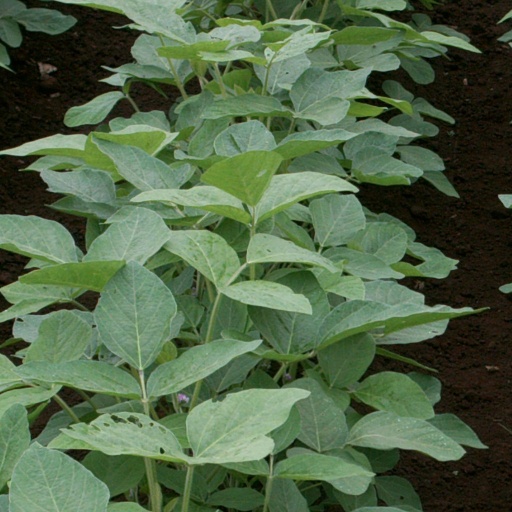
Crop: soybean